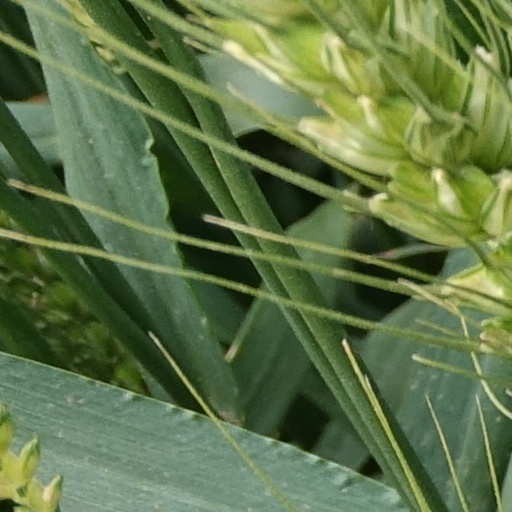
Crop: wheat